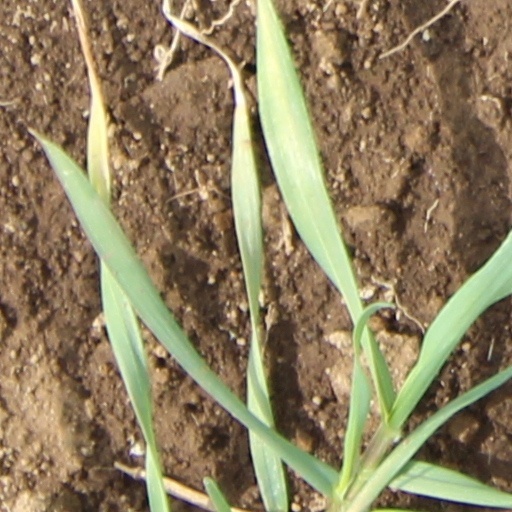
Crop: wheat